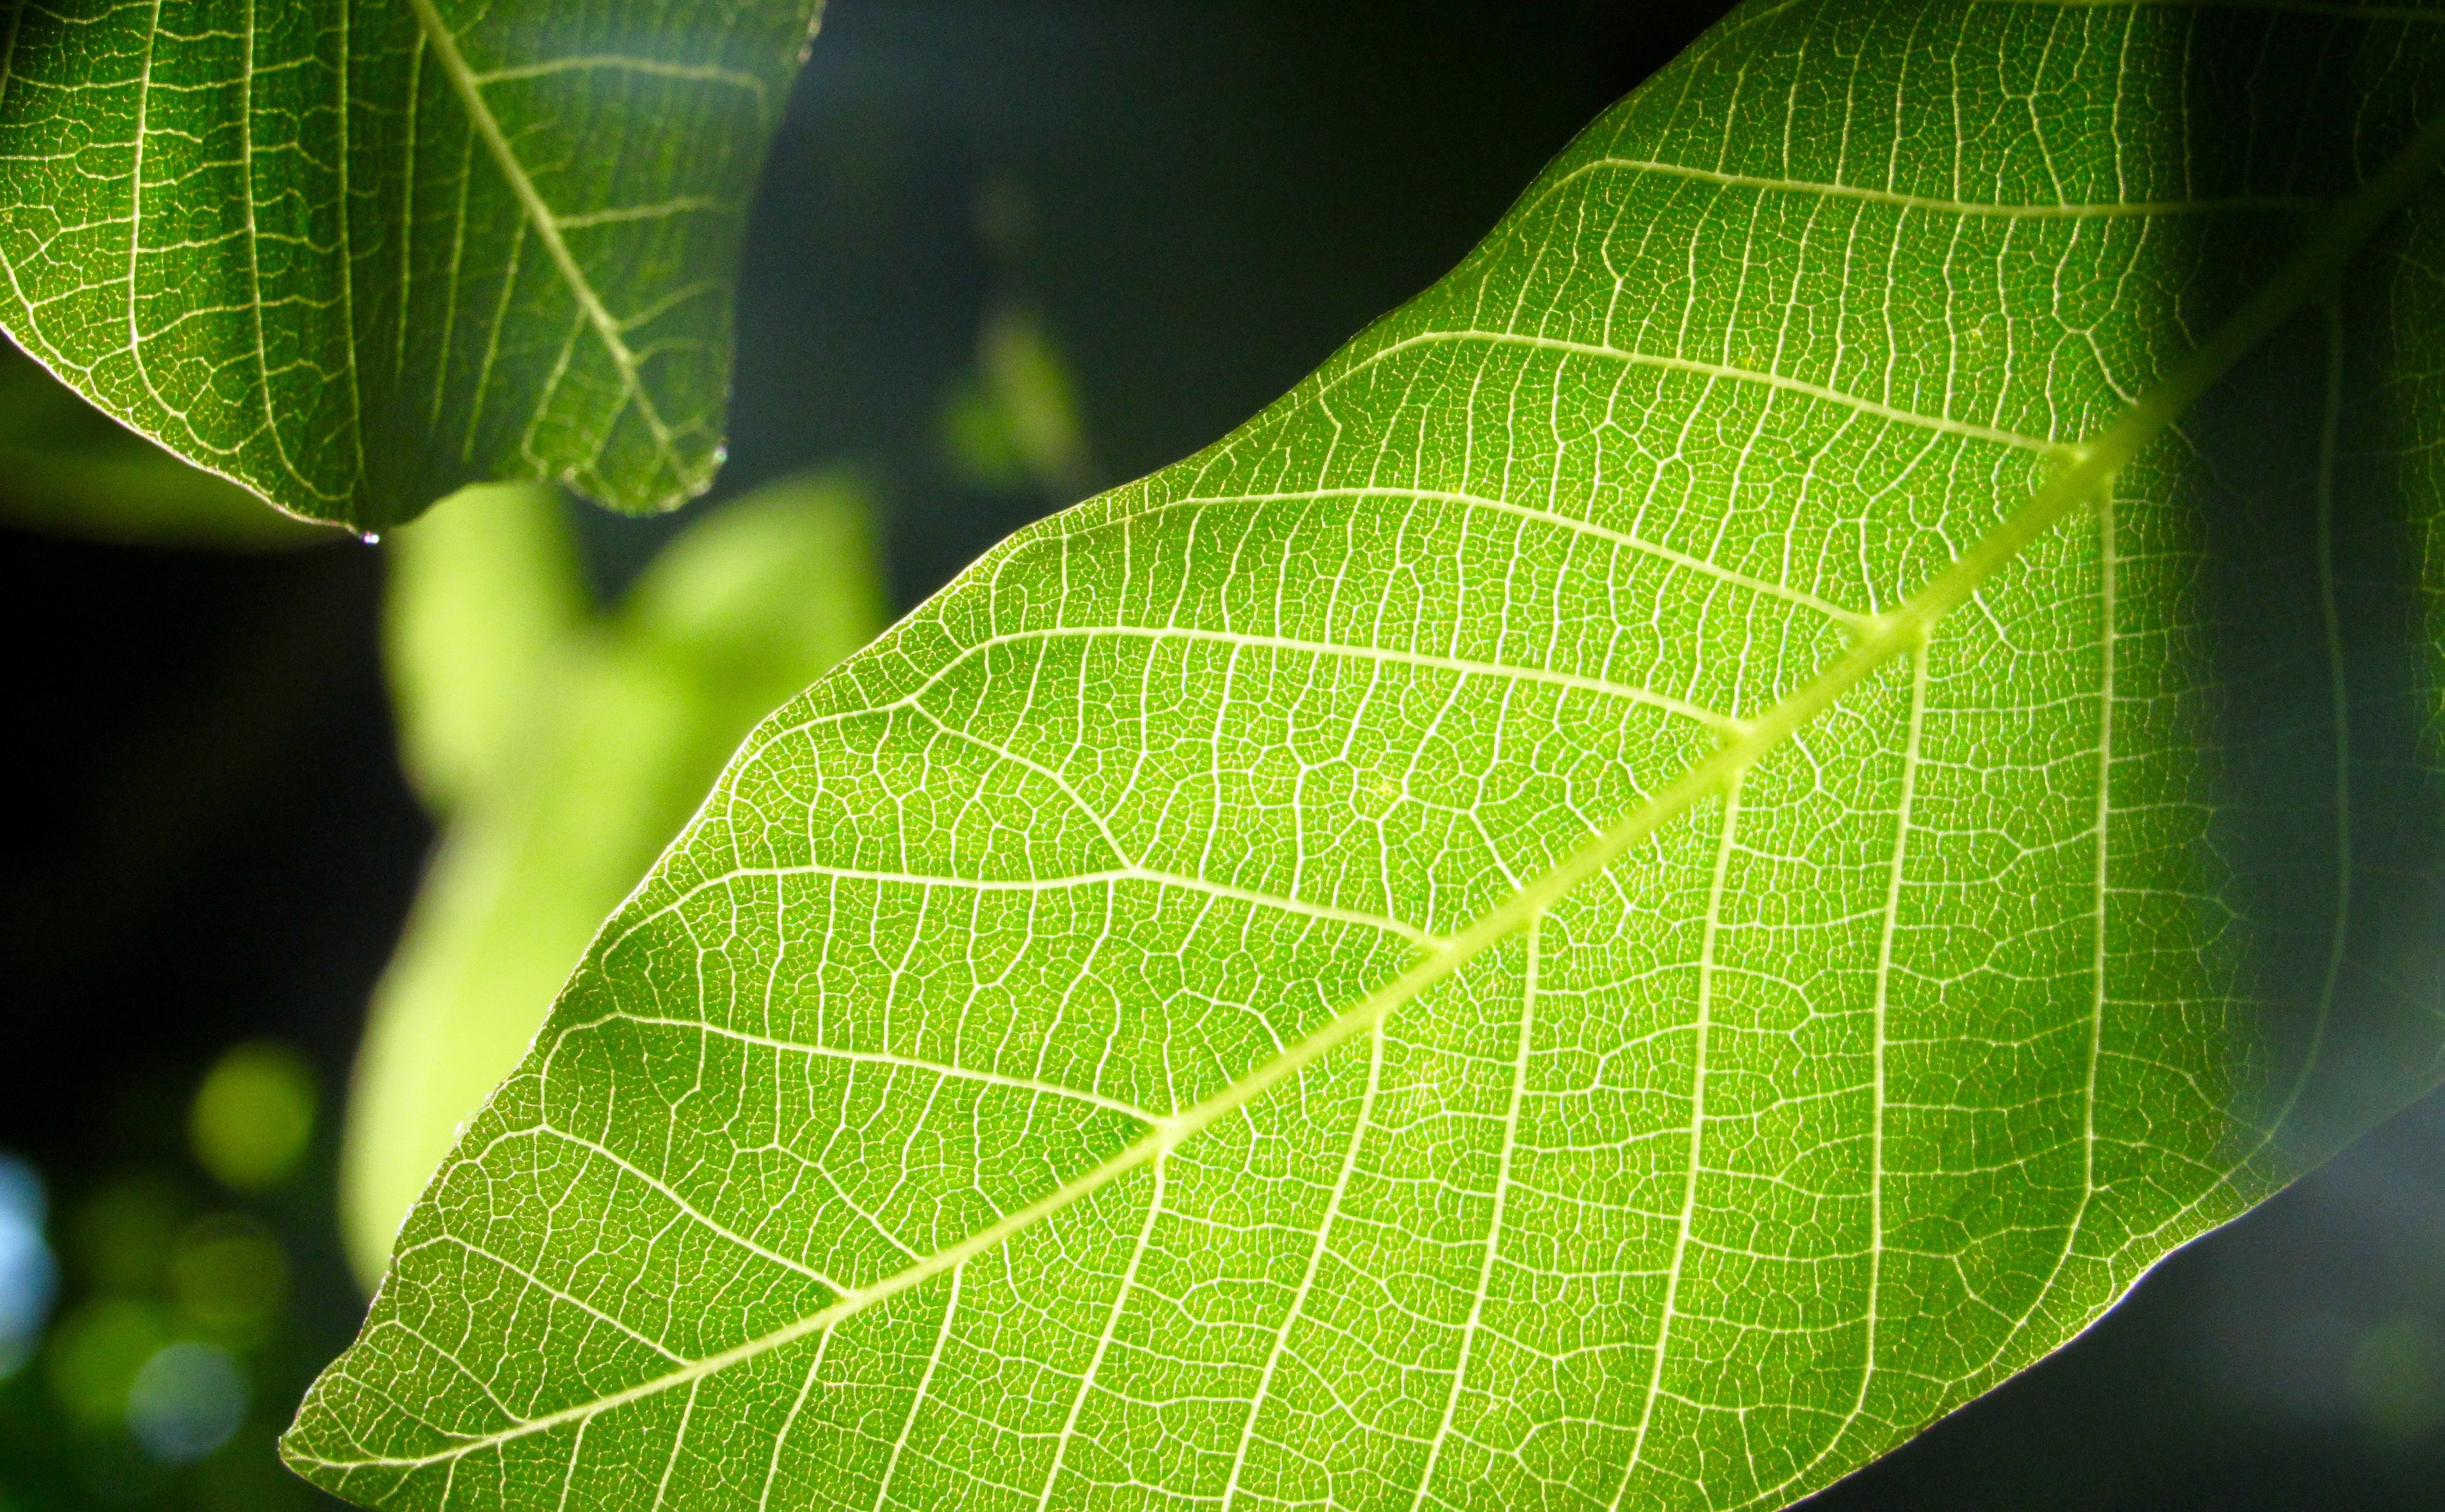
tree, nature, forest, outdoor, branch, light, plant, sun, sunlight, leaf, flower, environment, foliage, green, produce, color, natural, botany, flora, leaves, macro photography, plant stem, woody plant